Amedeo Avogadro

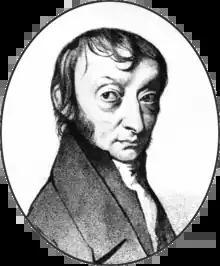

Lorenzo Romano Amedeo Carlo Avogadro, Count of Quaregna and Cerreto (9 August 17769 July 1856) was an Italian scientist, most noted for his contribution to molecular theory now known as Avogadro's law, which states that equal volumes of gases under the same conditions of temperature and pressure will contain equal numbers of molecules. In tribute to him, the ratio of the number of elementary entities (atoms, molecules, ions or other particles) in a substance to its amount of substance (the latter having the unit mole), , is known as the Avogadro constant. This constant is denoted "N", and is one of the seven defining constants of the SI.